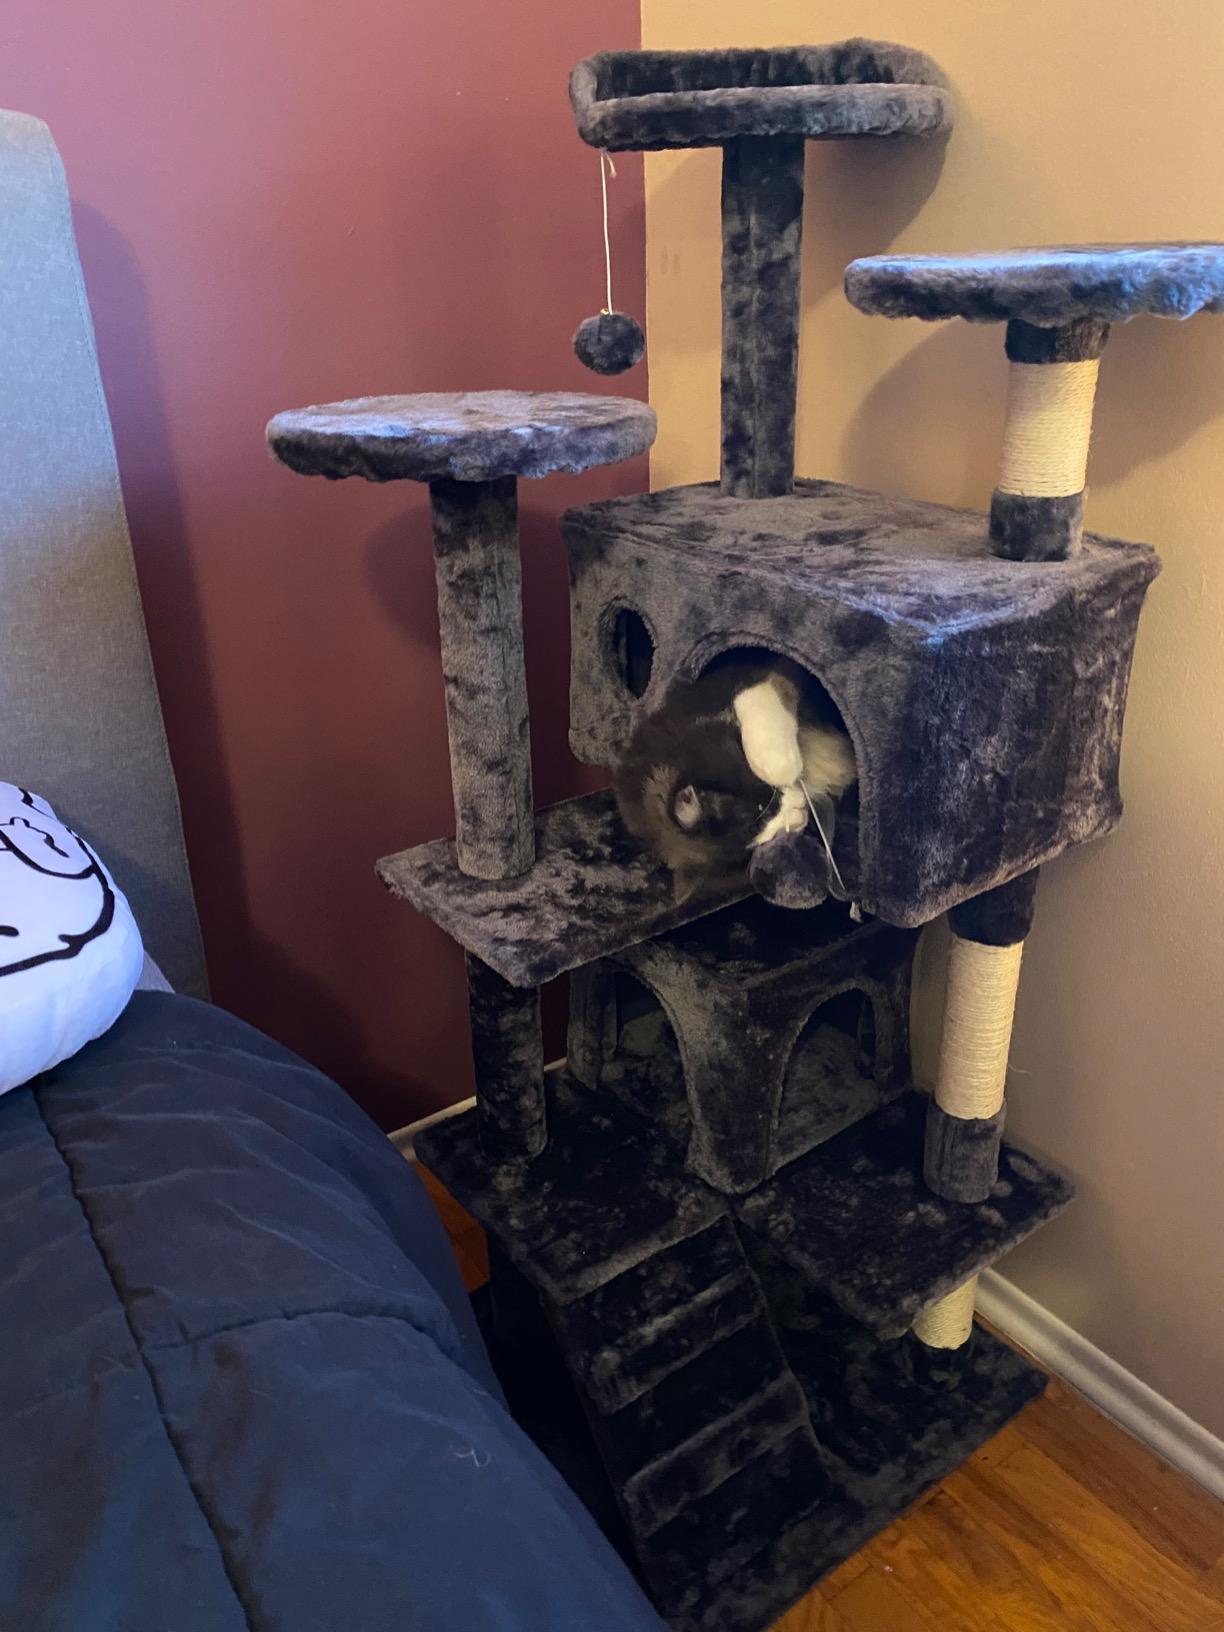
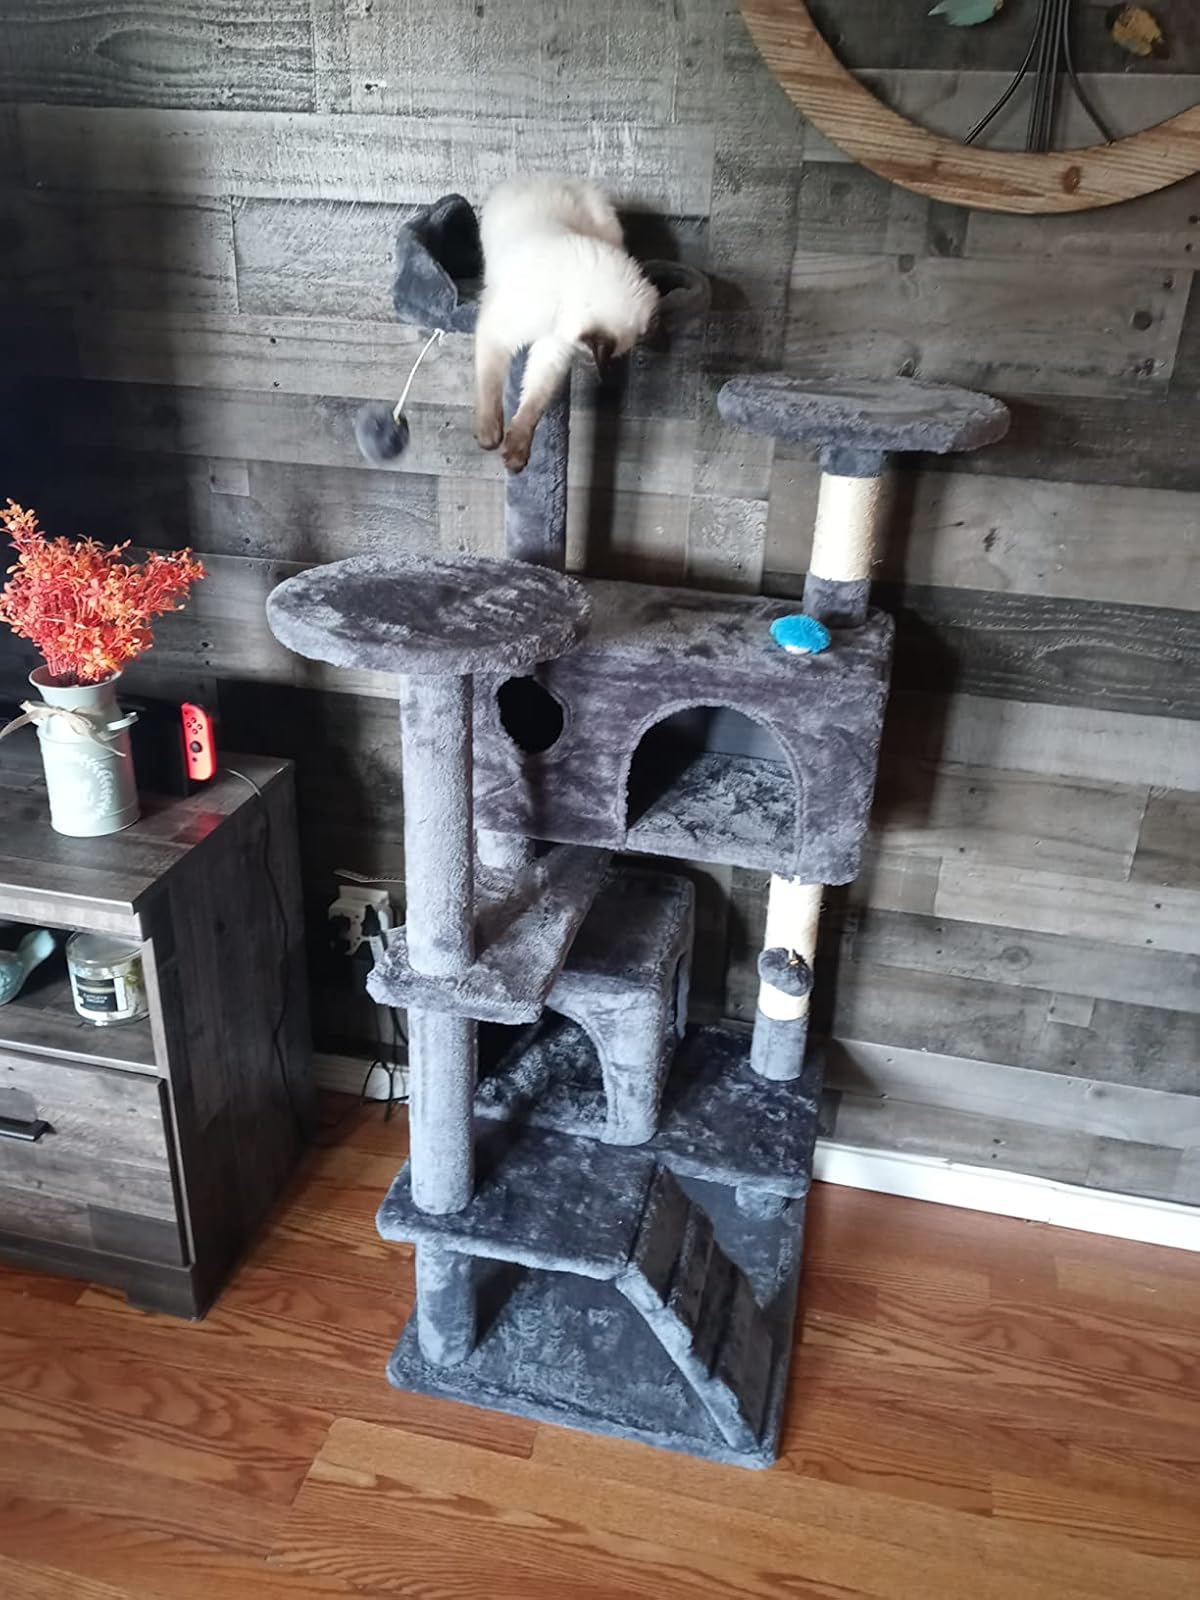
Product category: items_cat tree
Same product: yes